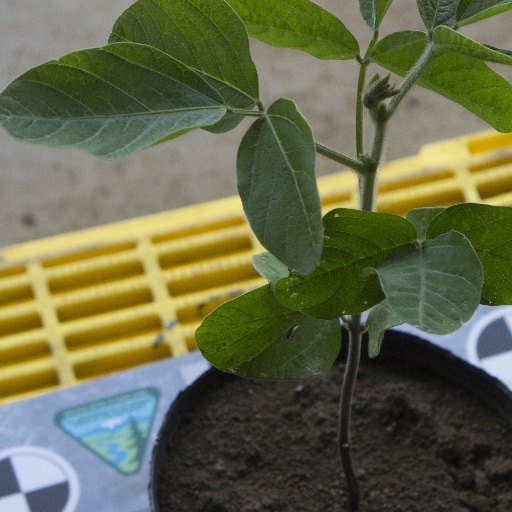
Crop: soybean